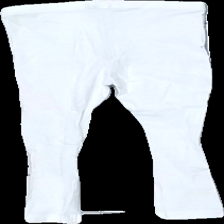
View: back
Type: Tights
Category: Children
Brand: Not in the list
Brand text on label: claire
Colors: White
Material: 100% cotton
Cut: Regular
Size: 104
Season: All
Stains: Major
Damage location: middle center
Damage 2 location: bottom center
Price range: <50
Recommended usage: Export
Description: vita tights som är missfärgade
Comment: missfärgade